Citroën Jumpy

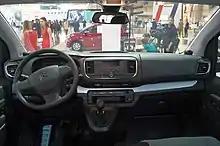
Interior (Citroën SpaceTourer)

At the 2016 Geneva Motor Show, Citroën, Peugeot and Toyota revealed their latest generation of their respective vans. With this new generation the vans became more contemporary, and the Citroën and Peugeot models gained new names for the passenger versions: Citroën SpaceTourer and Peugeot Traveller. Toyota partially retained the Proace name, calling their version Proace Verso.